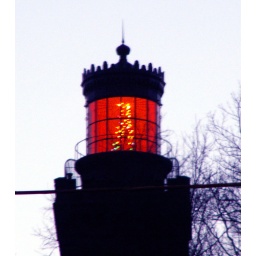
The left tower has a Christmas tree in lights instead of the regular blinking light.